Desktop computer

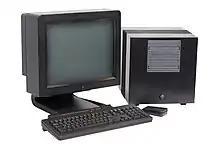
NeXTcube had a cube enclosure.

In personal computing, a tower is a form factor of desktop computer case whose height is much greater than its width, thus having the appearance of an upstanding tower block.